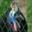
Label: bird